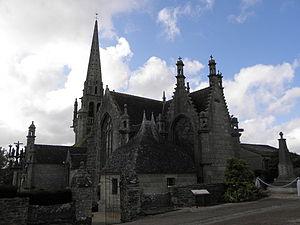
Chevet de l'église Saint-Mélar de Locmélar (29). This building is indexed in the Base Mérimée, a database of architectural heritage maintained by the French Ministry of Culture,
Locmélar [lɔkmelaʁ] est une commune du département du Finistère, dans la région Bretagne, en France.